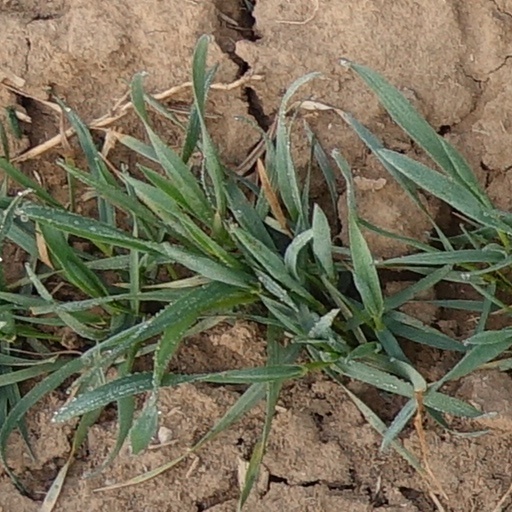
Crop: wheat